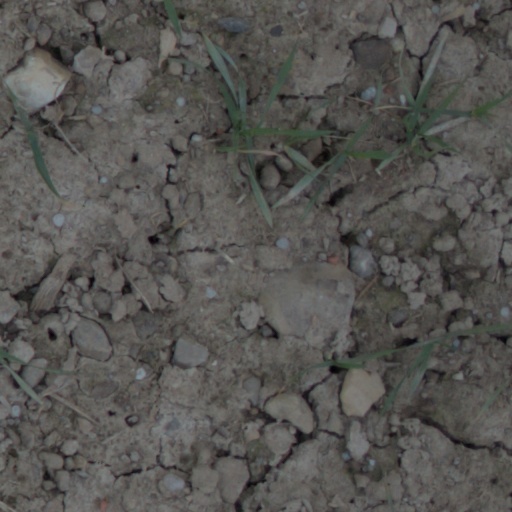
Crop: wheat